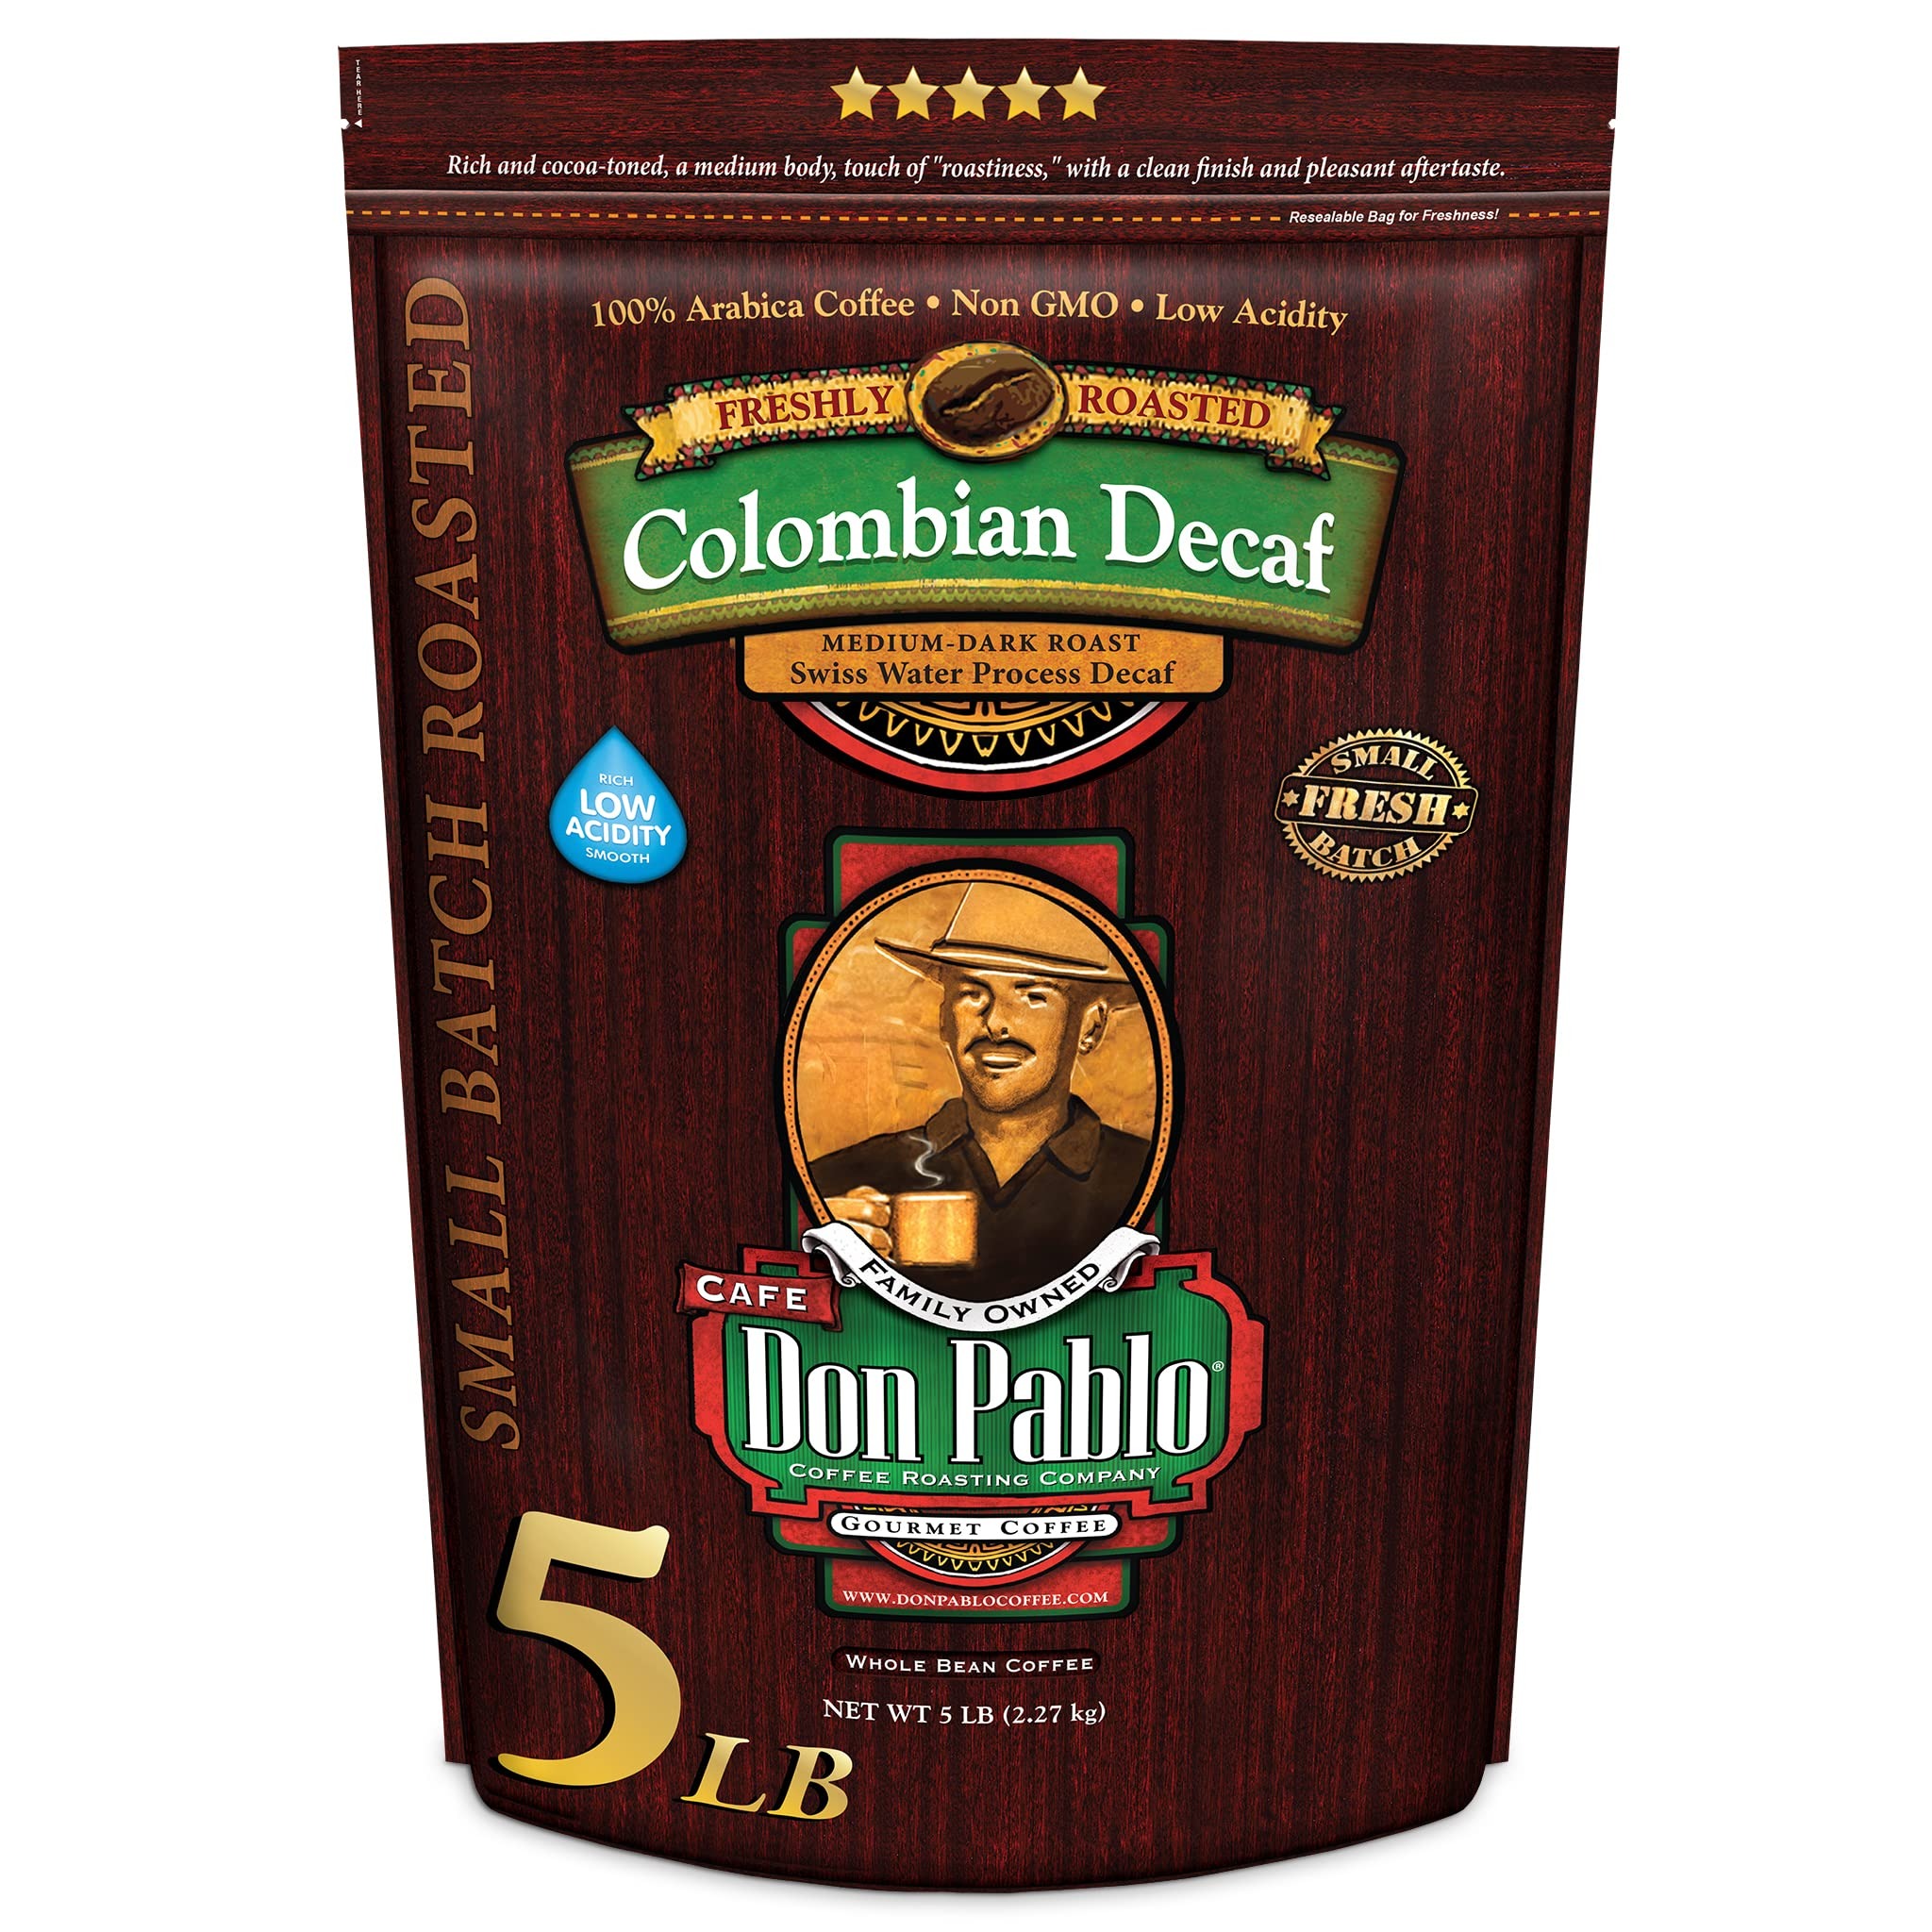
Item Name: 5LB Don Pablo Colombian Decaf - Swiss Water Process Decaffeinated - Medium-Dark Roast - Whole Bean Coffee - Low Acidity - 5 Pound (5 lb) Bag
Bullet Point 1: All Natural Swiss Water Process decaffeinated Colombian Supremo, 99.9% caffeine free!
Bullet Point 2: Mild and sweet with a rich, smooth profile. Medium body, pleasant acidity, hints of citrus, and a lasting smooth finish of chocolate and walnut with low acidity.
Bullet Point 3: Medium-Dark Roast - Whole bean Arabica Coffee - GMO Free
Bullet Point 4: Artisan Roasted in Small Batches for Optimum Freshness
Bullet Point 5: Thanks to the Swiss Water Process, our beans appear darker than their roast level, delivering a bold look with the same smooth, rich flavor you love.
Product Description: Don Pablo Colombian Swiss Water Process Decaf Naturally decaffeinated utilizing the Swiss Water Process method, resulting in coffee that is 99.9% caffeine free. This mild, sweet, rich and smooth Colombian Supremo has a medium body, pleasant acidity, citrus notes, and a lasting chocolate, walnut finish. The finish is very smooth with low acidity. Tastes like the real thing without the caffeine! The slight caramelization of the natural sugars in the bean give this Medium-Dark coffee a touch of roastiness, while it still retains its natural flavor character, giving it a sweet, pleasant aftertaste. Note: Because of the Swiss Water Processing, the beans will appear darker than the level they are roasted to.
Value: 80.0
Unit: Ounce

Price: 55